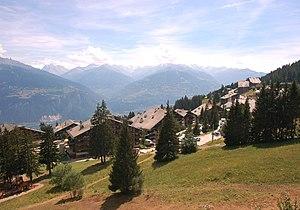
Le village d'Anzère est situé sur la commune d'Ayent, en Valais, Suisse. C'est un village de villégiature en montagne. On peut y pratiquer les sports d'hiver et les activités de loisirs d'été.